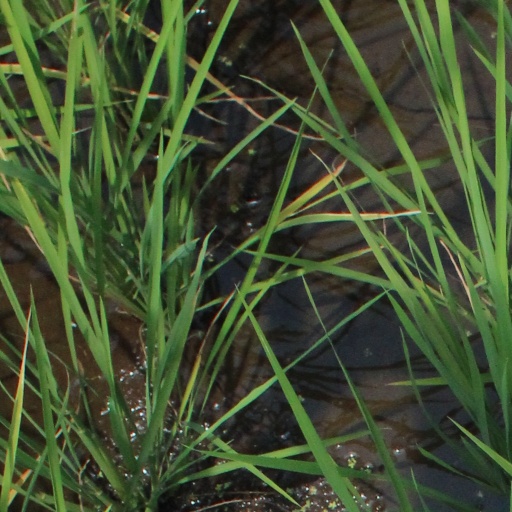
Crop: rice